Arthur Lismer

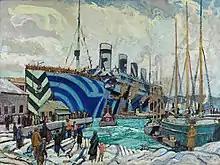
RMS "Olympic" in dazzle at Pier 2 in Halifax, Nova Scotia

In wartime Halifax, Lismer was inspired by the shipping and naval activity of the port, notably the dramatically painted dazzle camouflaged ships with their patterns of curved and zigzag lines designed to mislead